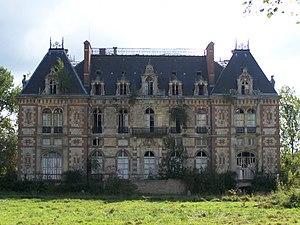
Château de Bonnelles (Yvelines, France)
Cet article recense les monuments historiques du sud des Yvelines, en France.
Le château de Bonnelles est un château français situé dans la commune de Bonnelles, près de Saint-Arnoult-en-Yvelines, dans le département des Yvelines, en France.
Bonnelles est une commune française située dans le département des Yvelines en région Île-de-France.
Marie Adrienne Anne Victurnienne Clémentine de Rochechouart de Mortemart, par son mariage duchesse d'Uzès puis duchesse douairière d'Uzès, est une pilote automobile et sculptrice française, née à Paris le 10 février 1847 et morte au château de Dampierre, à Dampierre-en-Yvelines, le 3 février 1933.